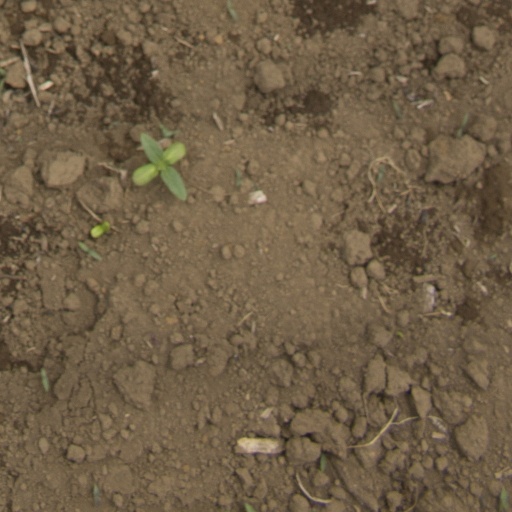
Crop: Jerusalem artichoke